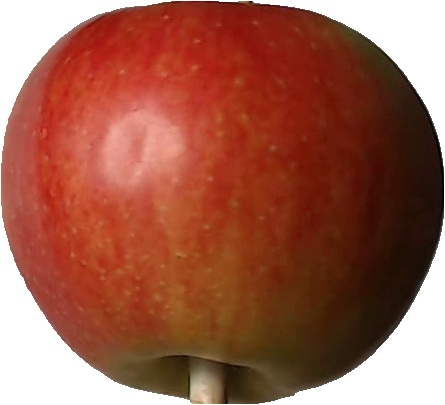
Label: apple_red_2